Lim (Croatia)

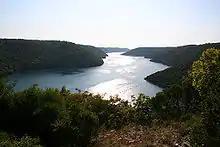
Another view of the Lim channel

Owing to its geological history, this estuary is one of the most instructive examples of limestone hydrological development. The Lim stream used to flow through the valley but dried up regularly, and was really only present after the heavy rain. The Lim estuary has the appearance of a canyon. The side rises to 150 m, sinking to 20 m when they reach the sea; they are overgrown with maquis and have some special characteristics. The south bank, facing the north, is covered with deciduous trees (oak and ash), while the north bank, facing the sun, has more evergreen flora. The vegetation has recently suffered a great deal from fires. The estuary is rich in fish, and high quality oysters and mussels. Because of the special conditions of the sea water in the channel (less salt content, a higher concentration of dissolved oxygen and well-researched temperature gradients) sea flora and fauna are particularly well developed.